Władysław Drapiewski

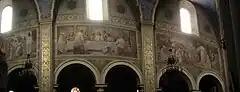
Another view of the Płock Cathedral

Władysław Drapiewski (12 November 1876, Gacki – 30 December 1961, Pelplin) was a Polish painter who was one of the best-known creators of religious paintings in the first half of the 20th-century in Poland.